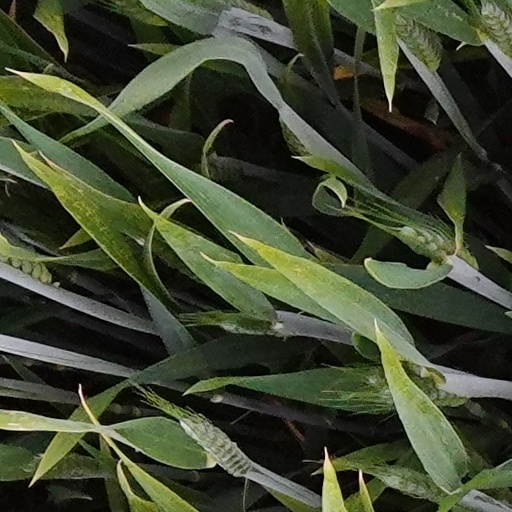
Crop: wheat